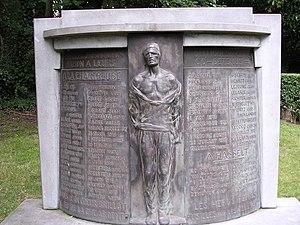
Bastion de la Chartreuse - Stèle des Fusillés 1414 - 1918 This is a photo of a monument in Wallonia, number: 62063-CLT-0221-01
Cette page regroupe une partie du patrimoine immobilier classé de la ville belge de Liège.
Dieudonné Lambrecht, né dans le quartier de Thier-à-Liège à Liège, le 4 mai 1882, fusillé par les Allemands à la Chartreuse de Liège, le 18 avril 1916 était un agent du renseignement durant la Première Guerre mondiale. Il fut le fondateur et le dirigeant du réseau de renseignement allié Lambrecht qui sera repris par Walthère Dewé. Ce réseau Dame blanche sera réactivé durant la Seconde Guerre mondiale sous le nom de Clarence.